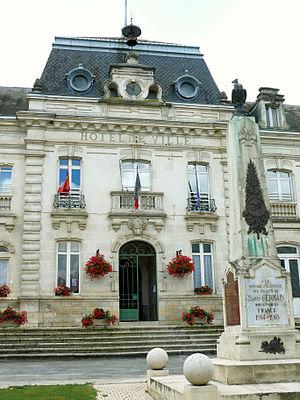
Saint-Germain-du-Bel-Air - Hôtel de ville et monument aux morts
Saint-Germain-du-Bel-Air est une commune française, située dans le département du Lot, en région Occitanie.